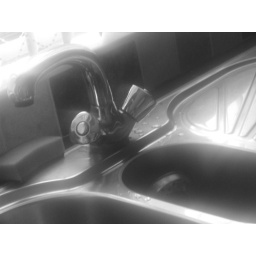
Sink in black and white